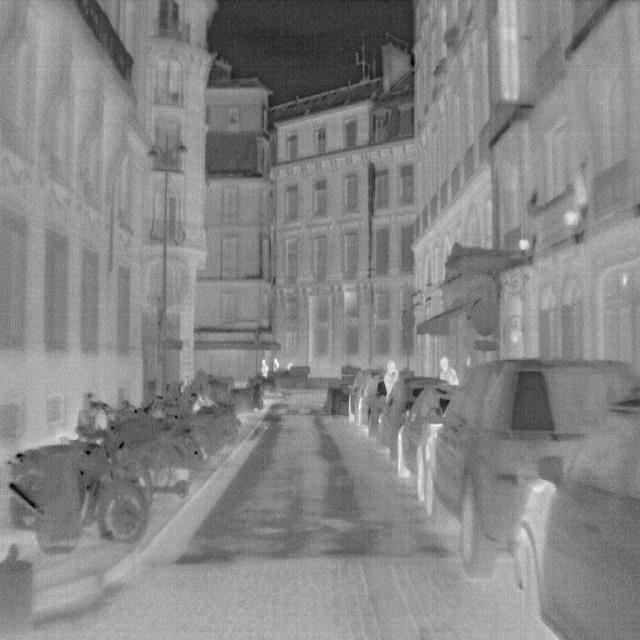
Detected objects:
label: person
label: person